Palazzo Hercolani

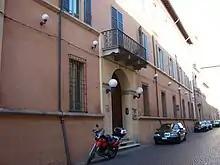

Palazzo Hercolani is a palace in Forlì, Emilia-Romagna, Italy. There is also a Palazzo Hercolani in Bologna.